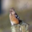
Label: bird